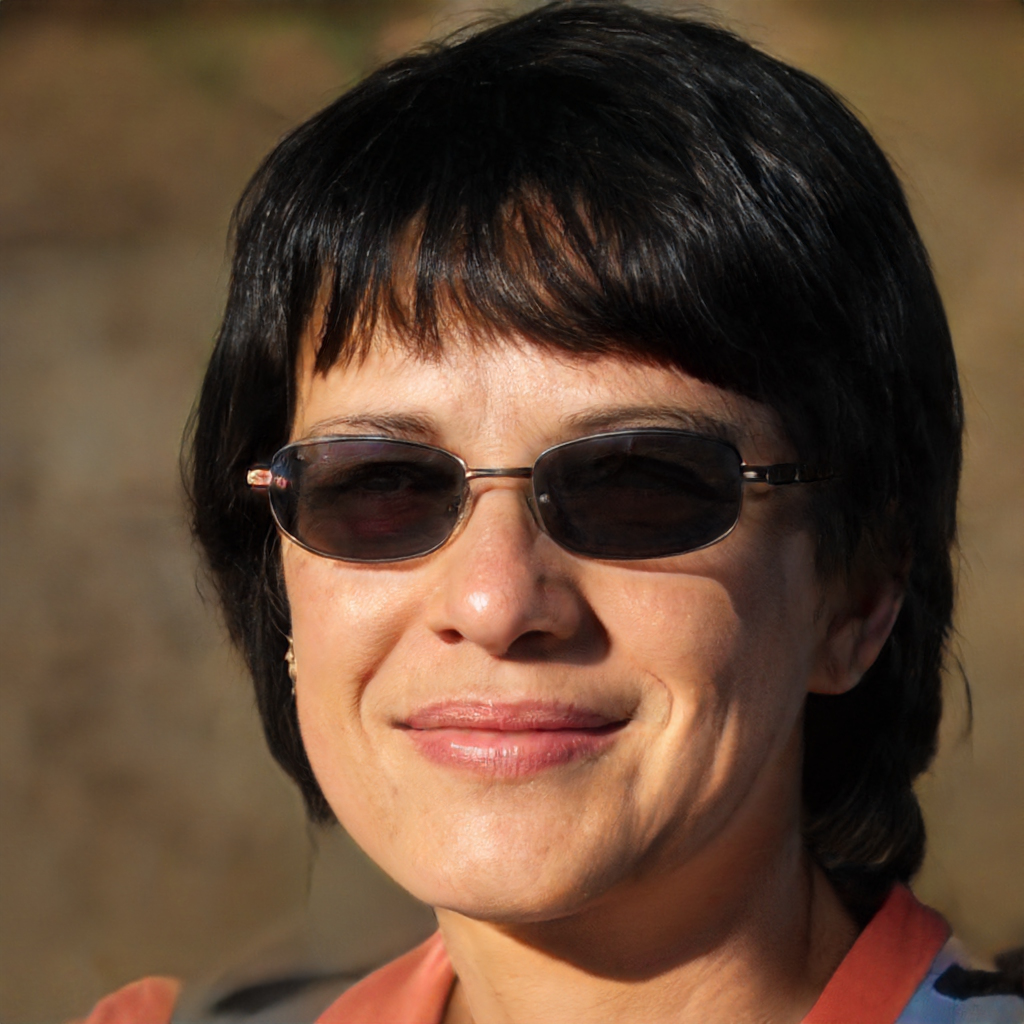
Gender: Female